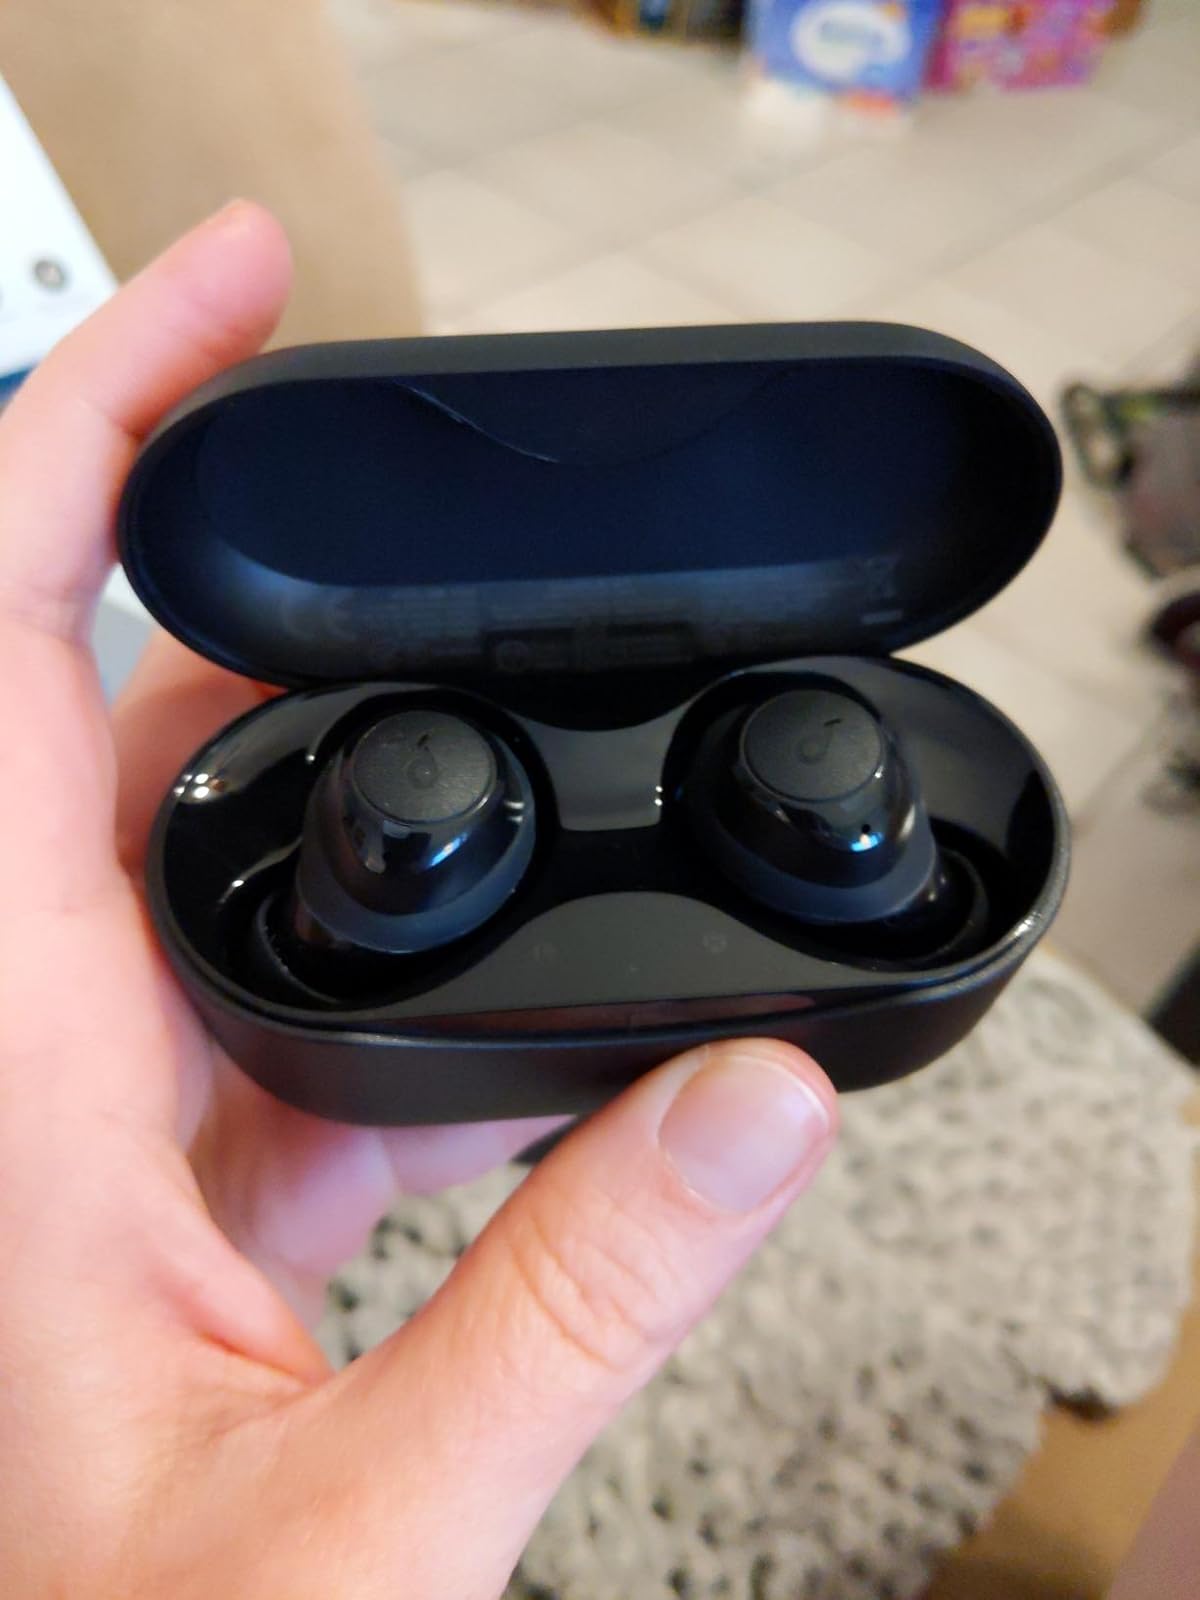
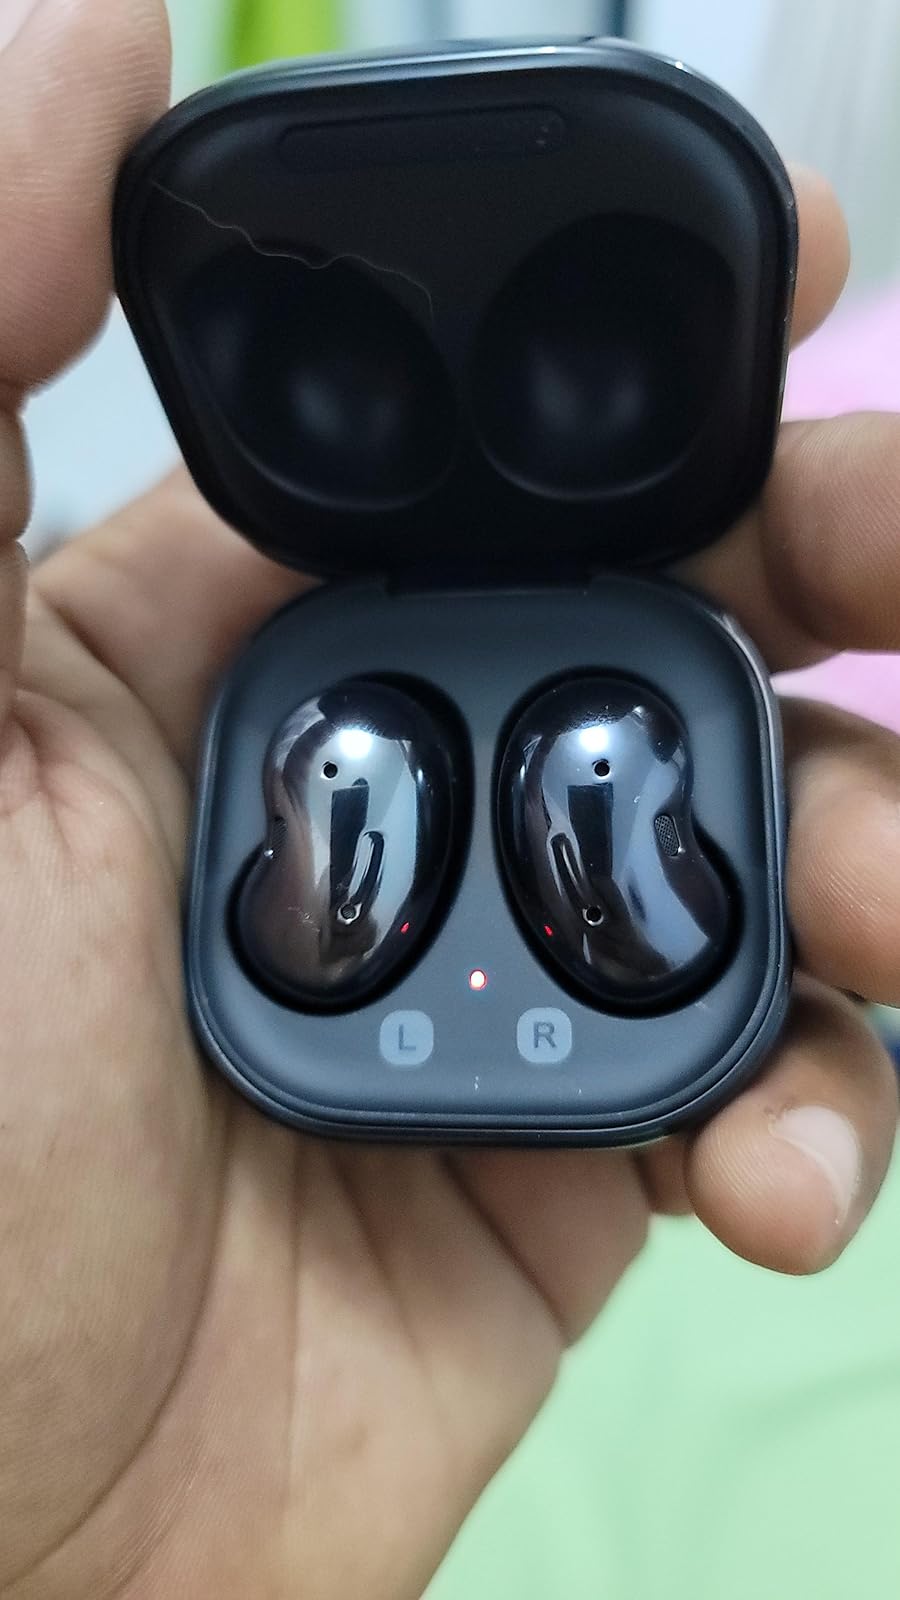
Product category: earbuds
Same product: no